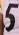
Number: 5